Klaas-Jan Huntelaar

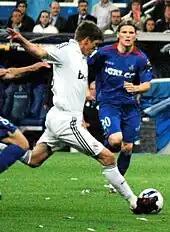
Huntelaar playing for Real Madrid

At the start of December 2008, Real Madrid reached an agreement with Ajax to sign Huntelaar in the mid-season transfer window in January. Huntelaar joined Real Madrid in January 2009 for an initial fee thought to be worth €20 million, potentially rising to €27 million. Huntelaar made his debut on 4 January on his return from injury in a La Liga home match against Villarreal. He played for 56 minutes and made four further appearances as a substitute, before scoring his first goal for the team on 15 February in a 0–4 away win at Sporting Gijón. Madrid had planned to add both Huntelaar and fellow new signing Lassana Diarra to their 2008–09 Champions League squad, but both players had already featured in the same season's UEFA Cup for previous clubs Ajax and Portsmouth, respectively. UEFA rules would allow only one of the pair to be registered by 1 February and Diarra was selected to play in the competition. Huntelaar went on to score eight goals in 20 appearances (13 starts and seven substitute appearances) in just half a season at Real Madrid.